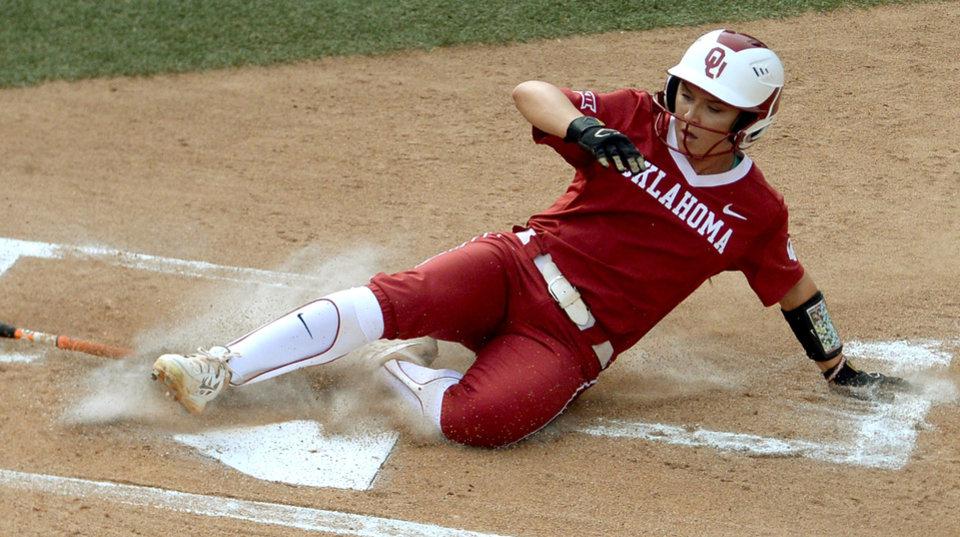
person slides across home plate during the game .
Relation: Visible, Meta